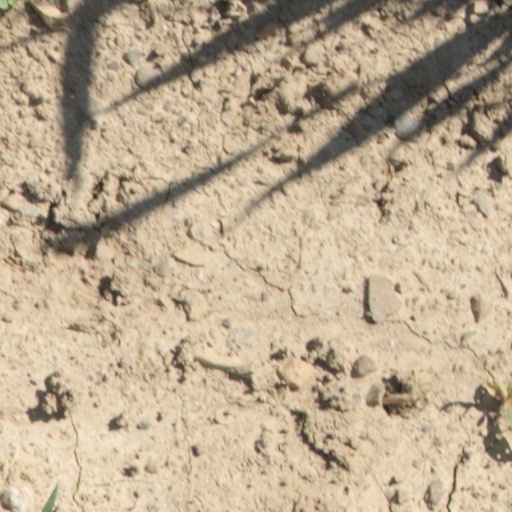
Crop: wheat